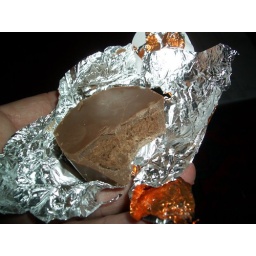
chocolate orange thing (Quality street for those in the know)